Claudia Augusta

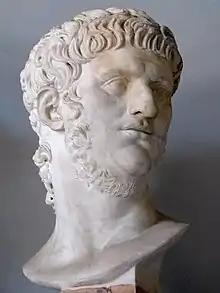
Her father, the Roman Emperor Nero

Nero and Poppaea Sabina mourned her death and Claudia was declared a goddess. Gold statues were placed in temples and circus games were held in Claudia's honor while a shrine and a priest were dedicated to her shortly afterward.